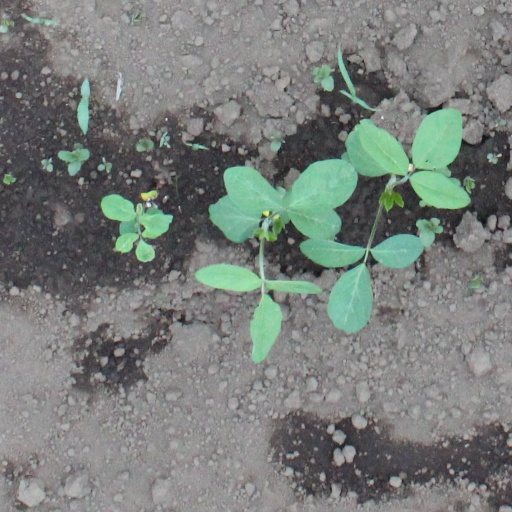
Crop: soybean